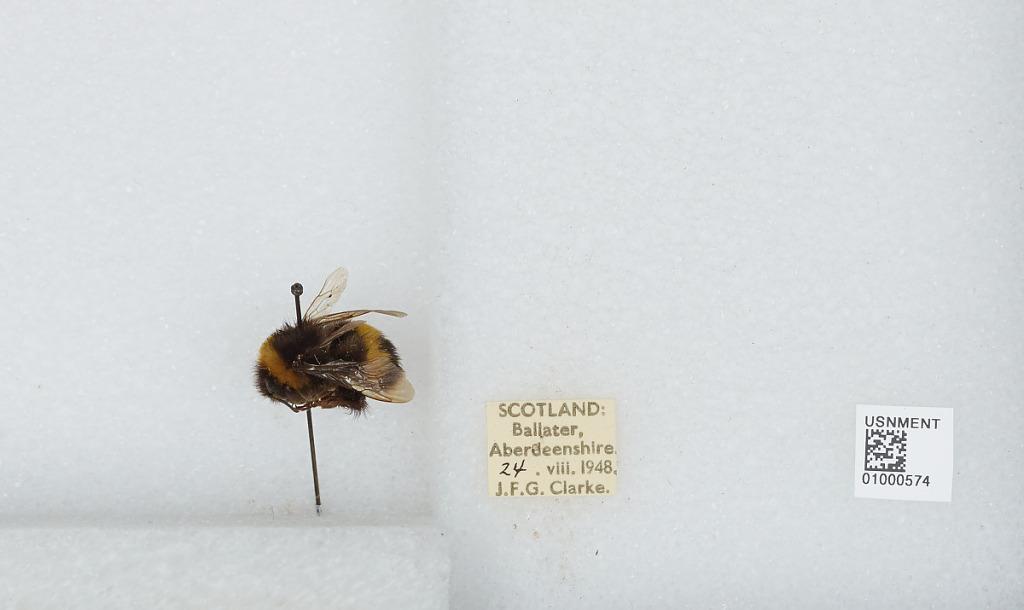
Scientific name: Bombus (Bombus) lucorum (Linnaeus)
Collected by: J. Clarke
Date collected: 1948-8-24
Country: United Kingdom
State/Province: Scotland
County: Aberdeenshire
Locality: Ballater
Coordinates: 57.0447, -3.0494